Albert Benjamin Prescott

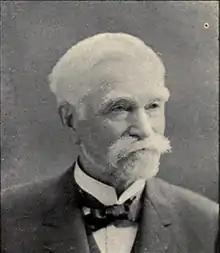
Albert Benjamin Prescott, 1896

Albert Benjamin Prescott (December 12, 1832, Hastings, New York – February 25, 1905) was an American chemist. He graduated in medicine at the University of Michigan in 1864, and was made assistant professor of organic and applied chemistry, dean of the school of pharmacy, and director of the chemical laboratory over the years. Professor Prescott served as president of the American Chemical Society in 1886, president of the American Association for the Advancement of Science in 1891, and president of the American Pharmacists Association in 1900. During his tenure as Dean at the University of Michigan College of Pharmacy, Prescott encouraged the foundation of what is now the Phi Delta Chi professional pharmacy fraternity. He is buried with his wife and children at Forest Hill Cemetery, adjacent to the University of Michigan Central Campus.